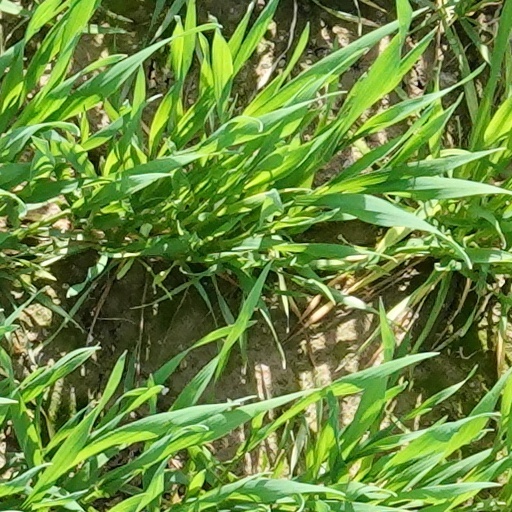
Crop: wheat